Nazmul Huq

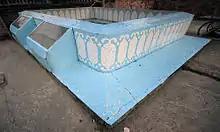
Tomb of Captain Mohiuddin Jahangir and Major Nazmul Huq

Huq was a very good organizer. In his sector, he directed the guerrilla warfare as well as trained the independence militia who lacked formal training on military operations. His coverage area was Rajshahi, Pabna, Bogra and part of Dinajpur district. Tarangapur was his headquarters. About fifteen thousand freedom fighters fought in this sector. Bir Shrestho Captain Mohiuddin Jahangir fought under his command.